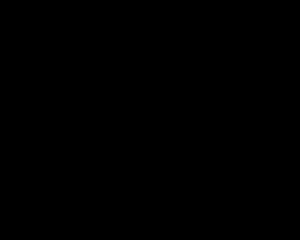
La théorie des vagues d'Elliott est un concept sur le développement des marchés financiers proposé par Ralph Nelson Elliott. Elle est directement inspirée de la théorie de Dow. Le point de départ de cette théorie est que l'évolution des marchés se fait par une série de vagues successives, et ce, quelle que soit l'échelle d'observation de ce marché. On parle alors de processus fractal.